Peggy Hubicki

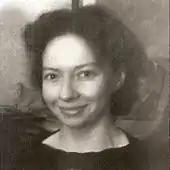

Margaret Olive Hubicki MBE (2 July 1915 – 3 January 2006) was an English composer and teacher of musical harmony, who invented the Colour-Staff method to help people with dyslexia to read music.